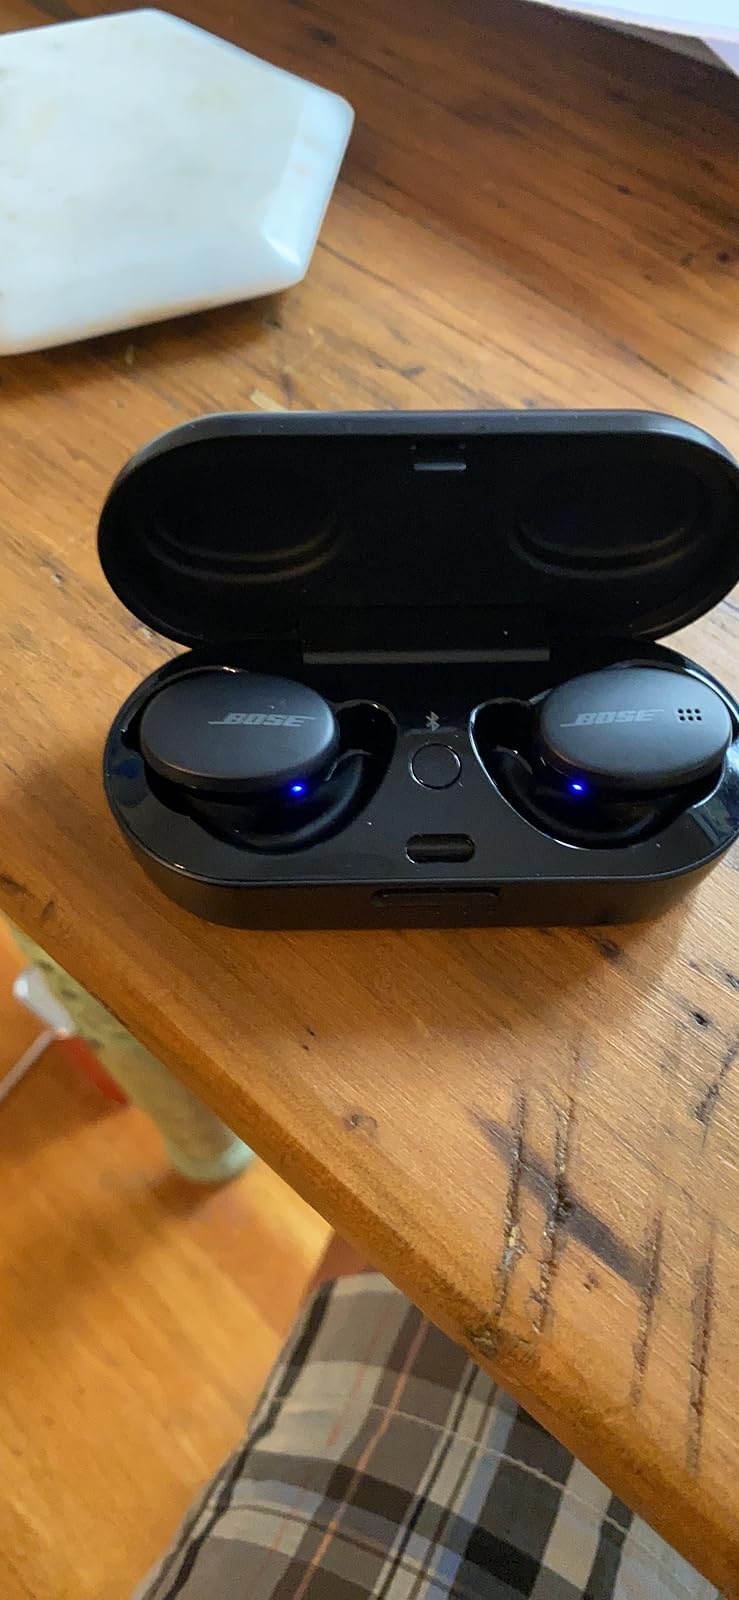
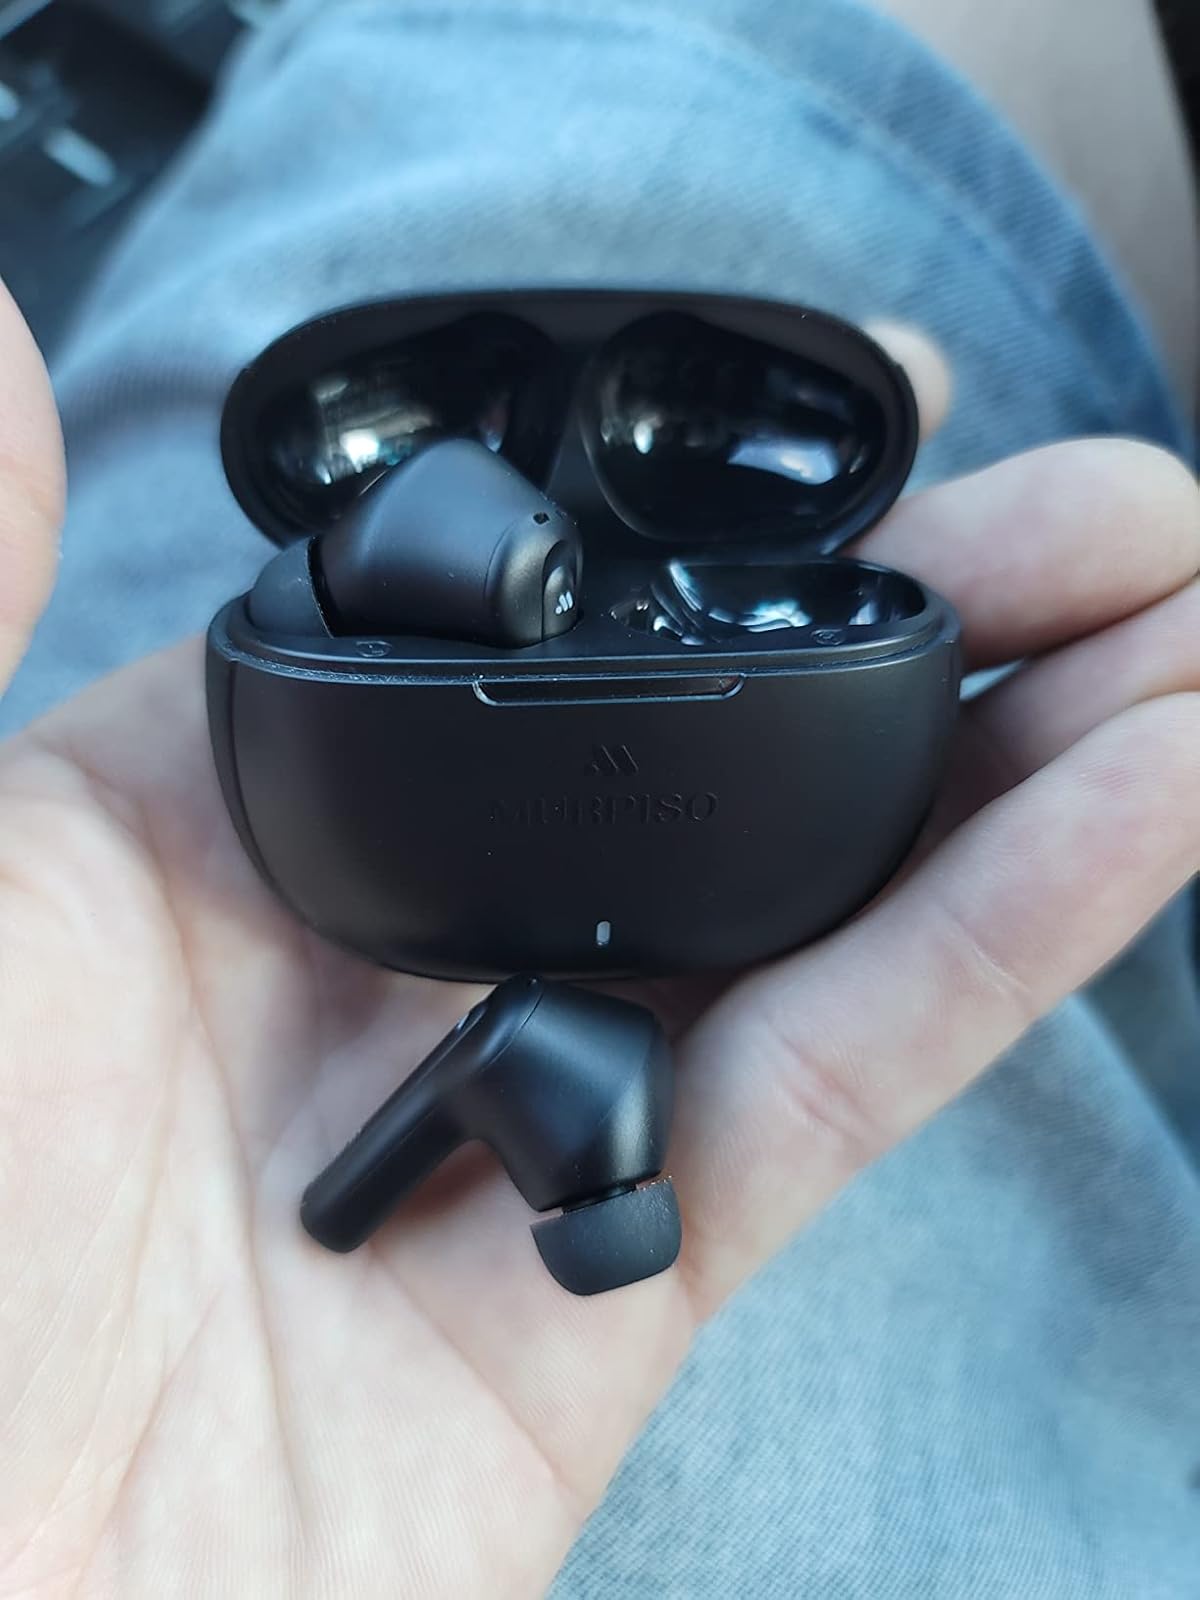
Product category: earbuds
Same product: no